Vertical draft

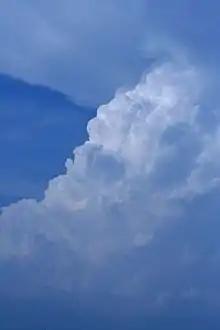
Warm, moist updraft from a thunderstorm associated with a southward-moving frontal boundary - taken from Texarkana, Texas, looking north

In meteorology, an updraft (British English: "up-draught") is a small-scale current of rising air, often within a cloud.